Glass Hall (Tivoli Gardens)

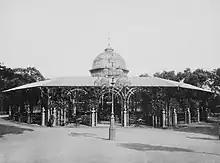
Glassalen in c. 1899.

Aage Stentoft was director of the Tivoli Theatre from 1973. The casts of his summer revues included actors such as Ulf Pilgaard, Per Pallesen, Marguerite Viby and Dirch Passer. Passer had a stroke during a performance in the Glass Hall on 3 September 1980 and died in the ambulance. Stentoft retired shortly thereafter. Klaus Pagh then served as artistic director of the Tivoli Revue from 1981 to 1987. The building was refurbished in 1998.